Transportation in Philadelphia

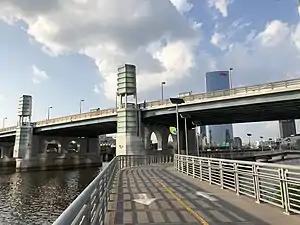
South Street Bridge links University City with Center City

Philadelphia is connected to South Jersey across the Delaware River by four bridges, three of which are maintained by the Delaware River Port Authority. The oldest is the Benjamin Franklin Bridge, which opened in 1926, and was the world's longest suspension bridge span until the opening of the Ambassador Bridge in 1929. The Benjamin Franklin Bridge connects Camden, New Jersey with Center City, thus making it a main crossing between Philadelphia and New Jersey. The Benjamin Franklin Bridge carries seven lanes of roadway, two rail lines of the PATCO Speedline, and two pedestrian walkways.